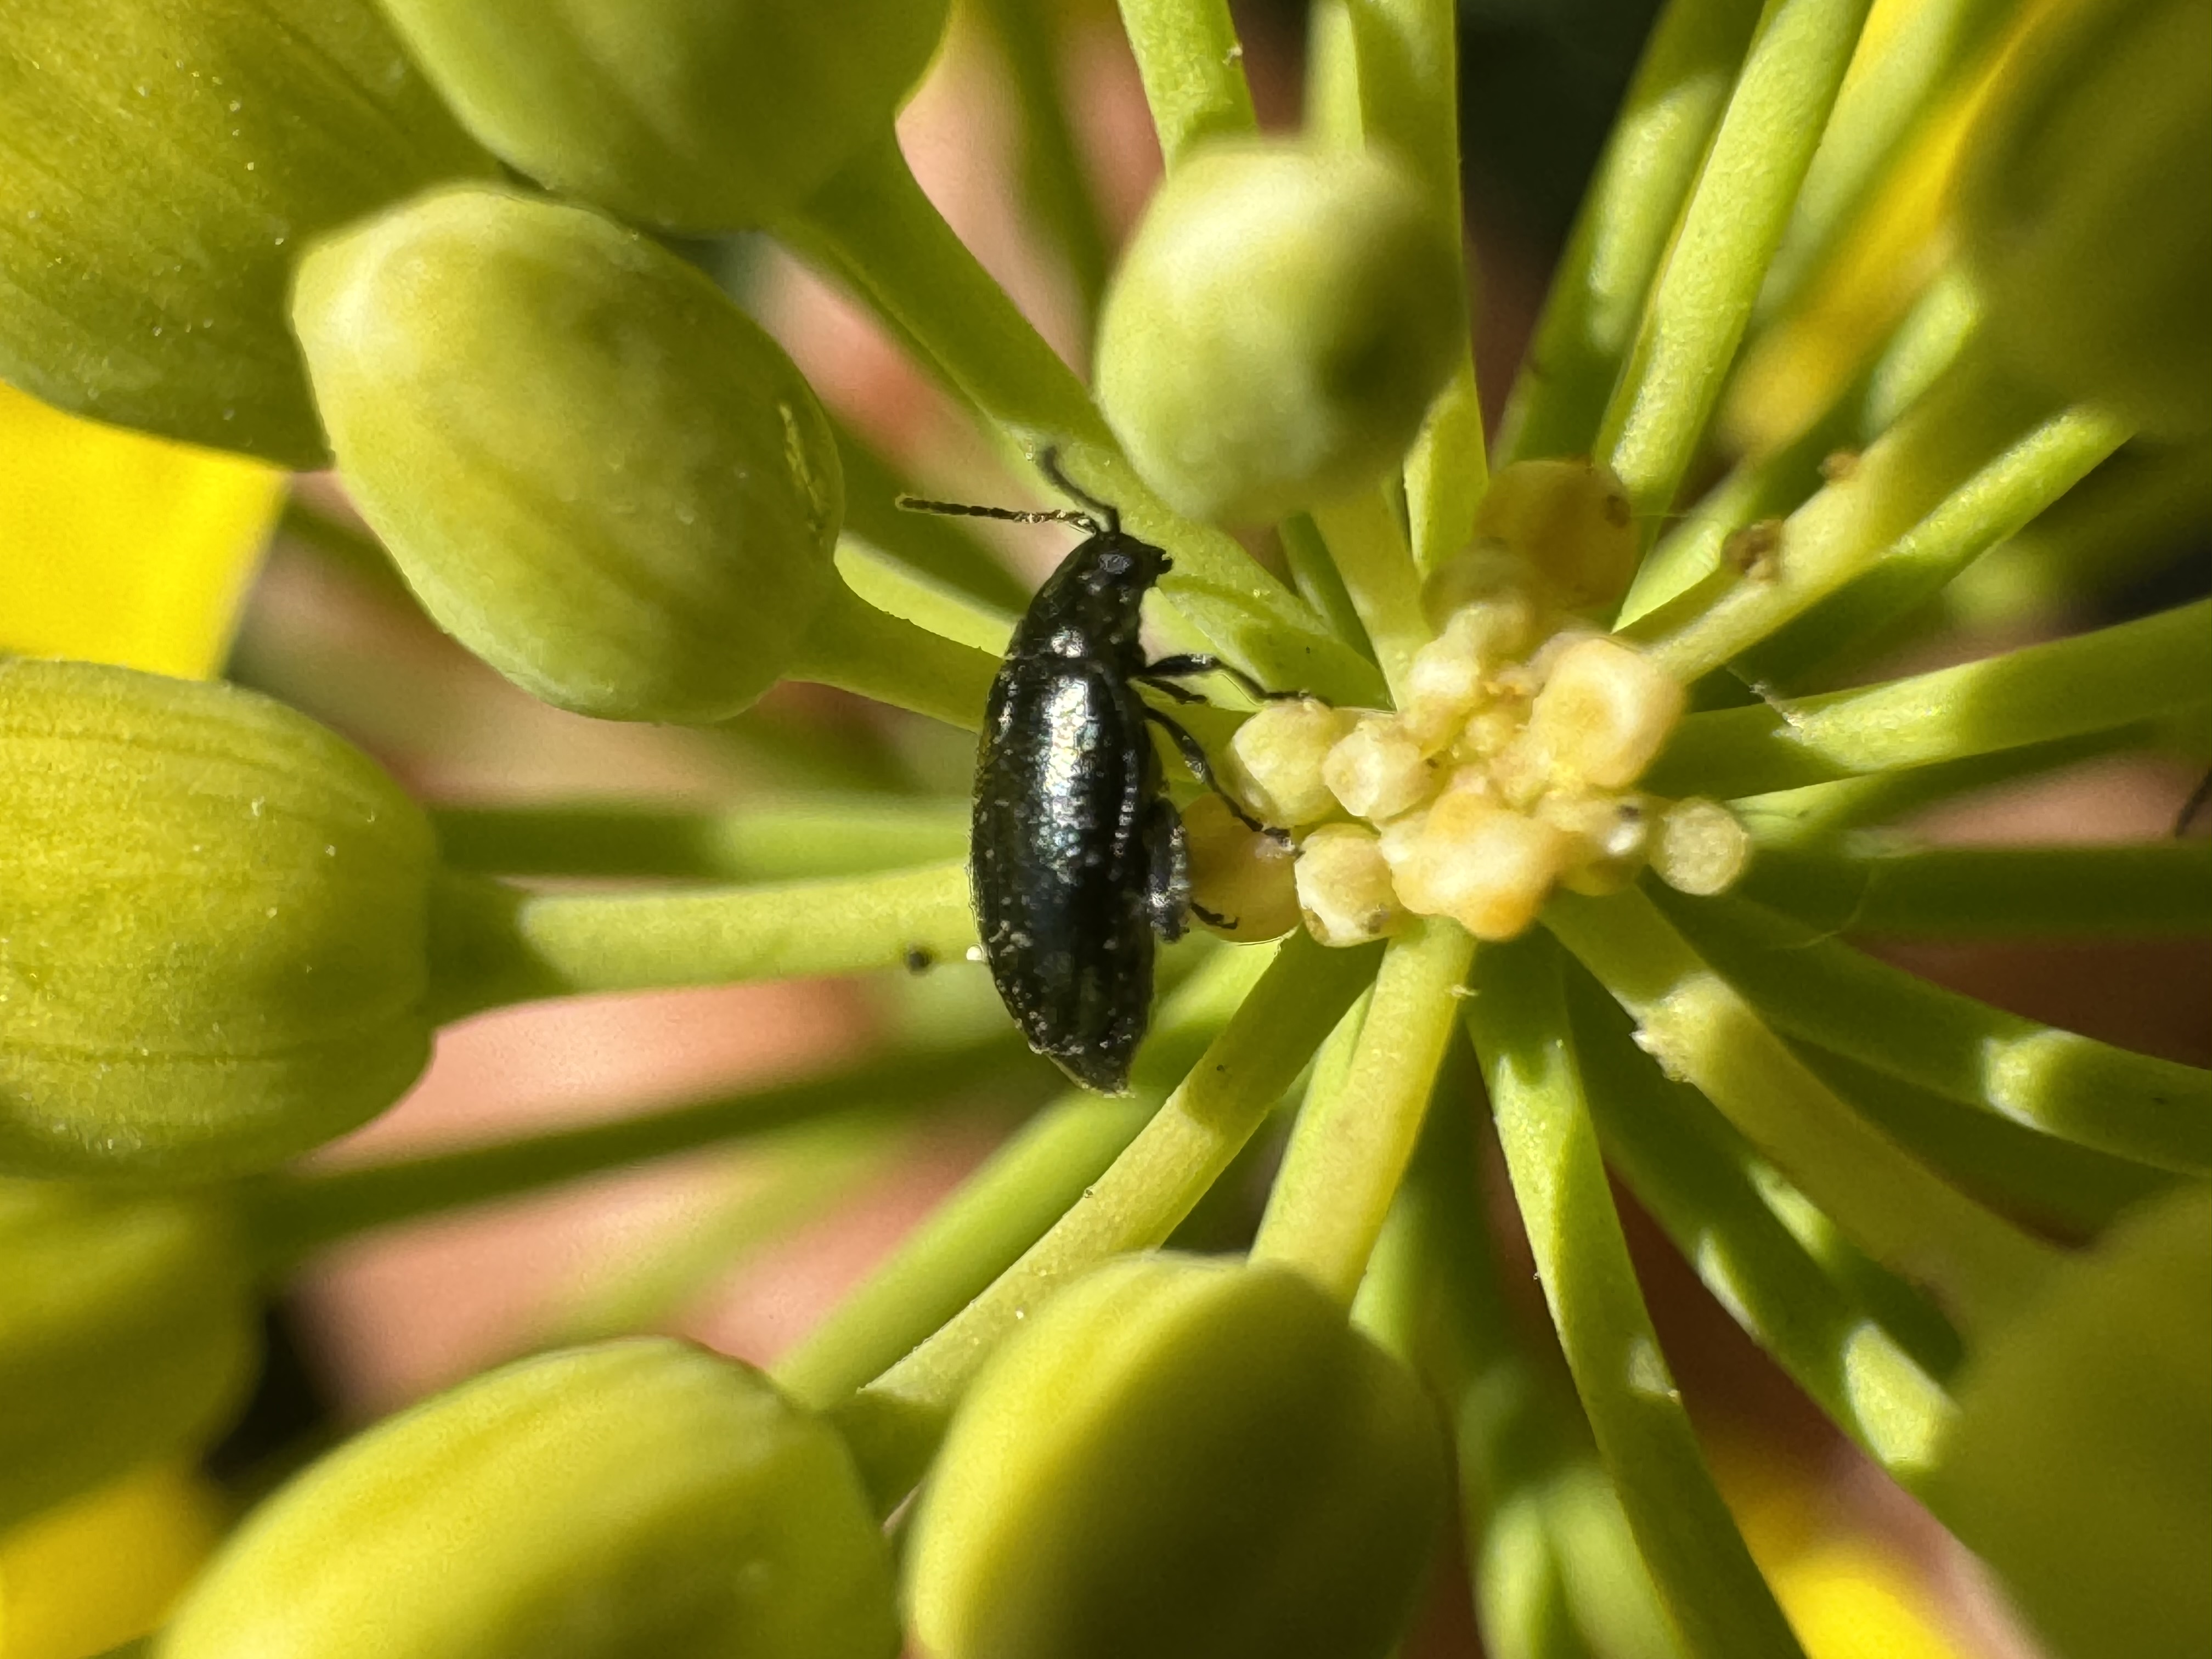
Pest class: crucifer_flea_beetle